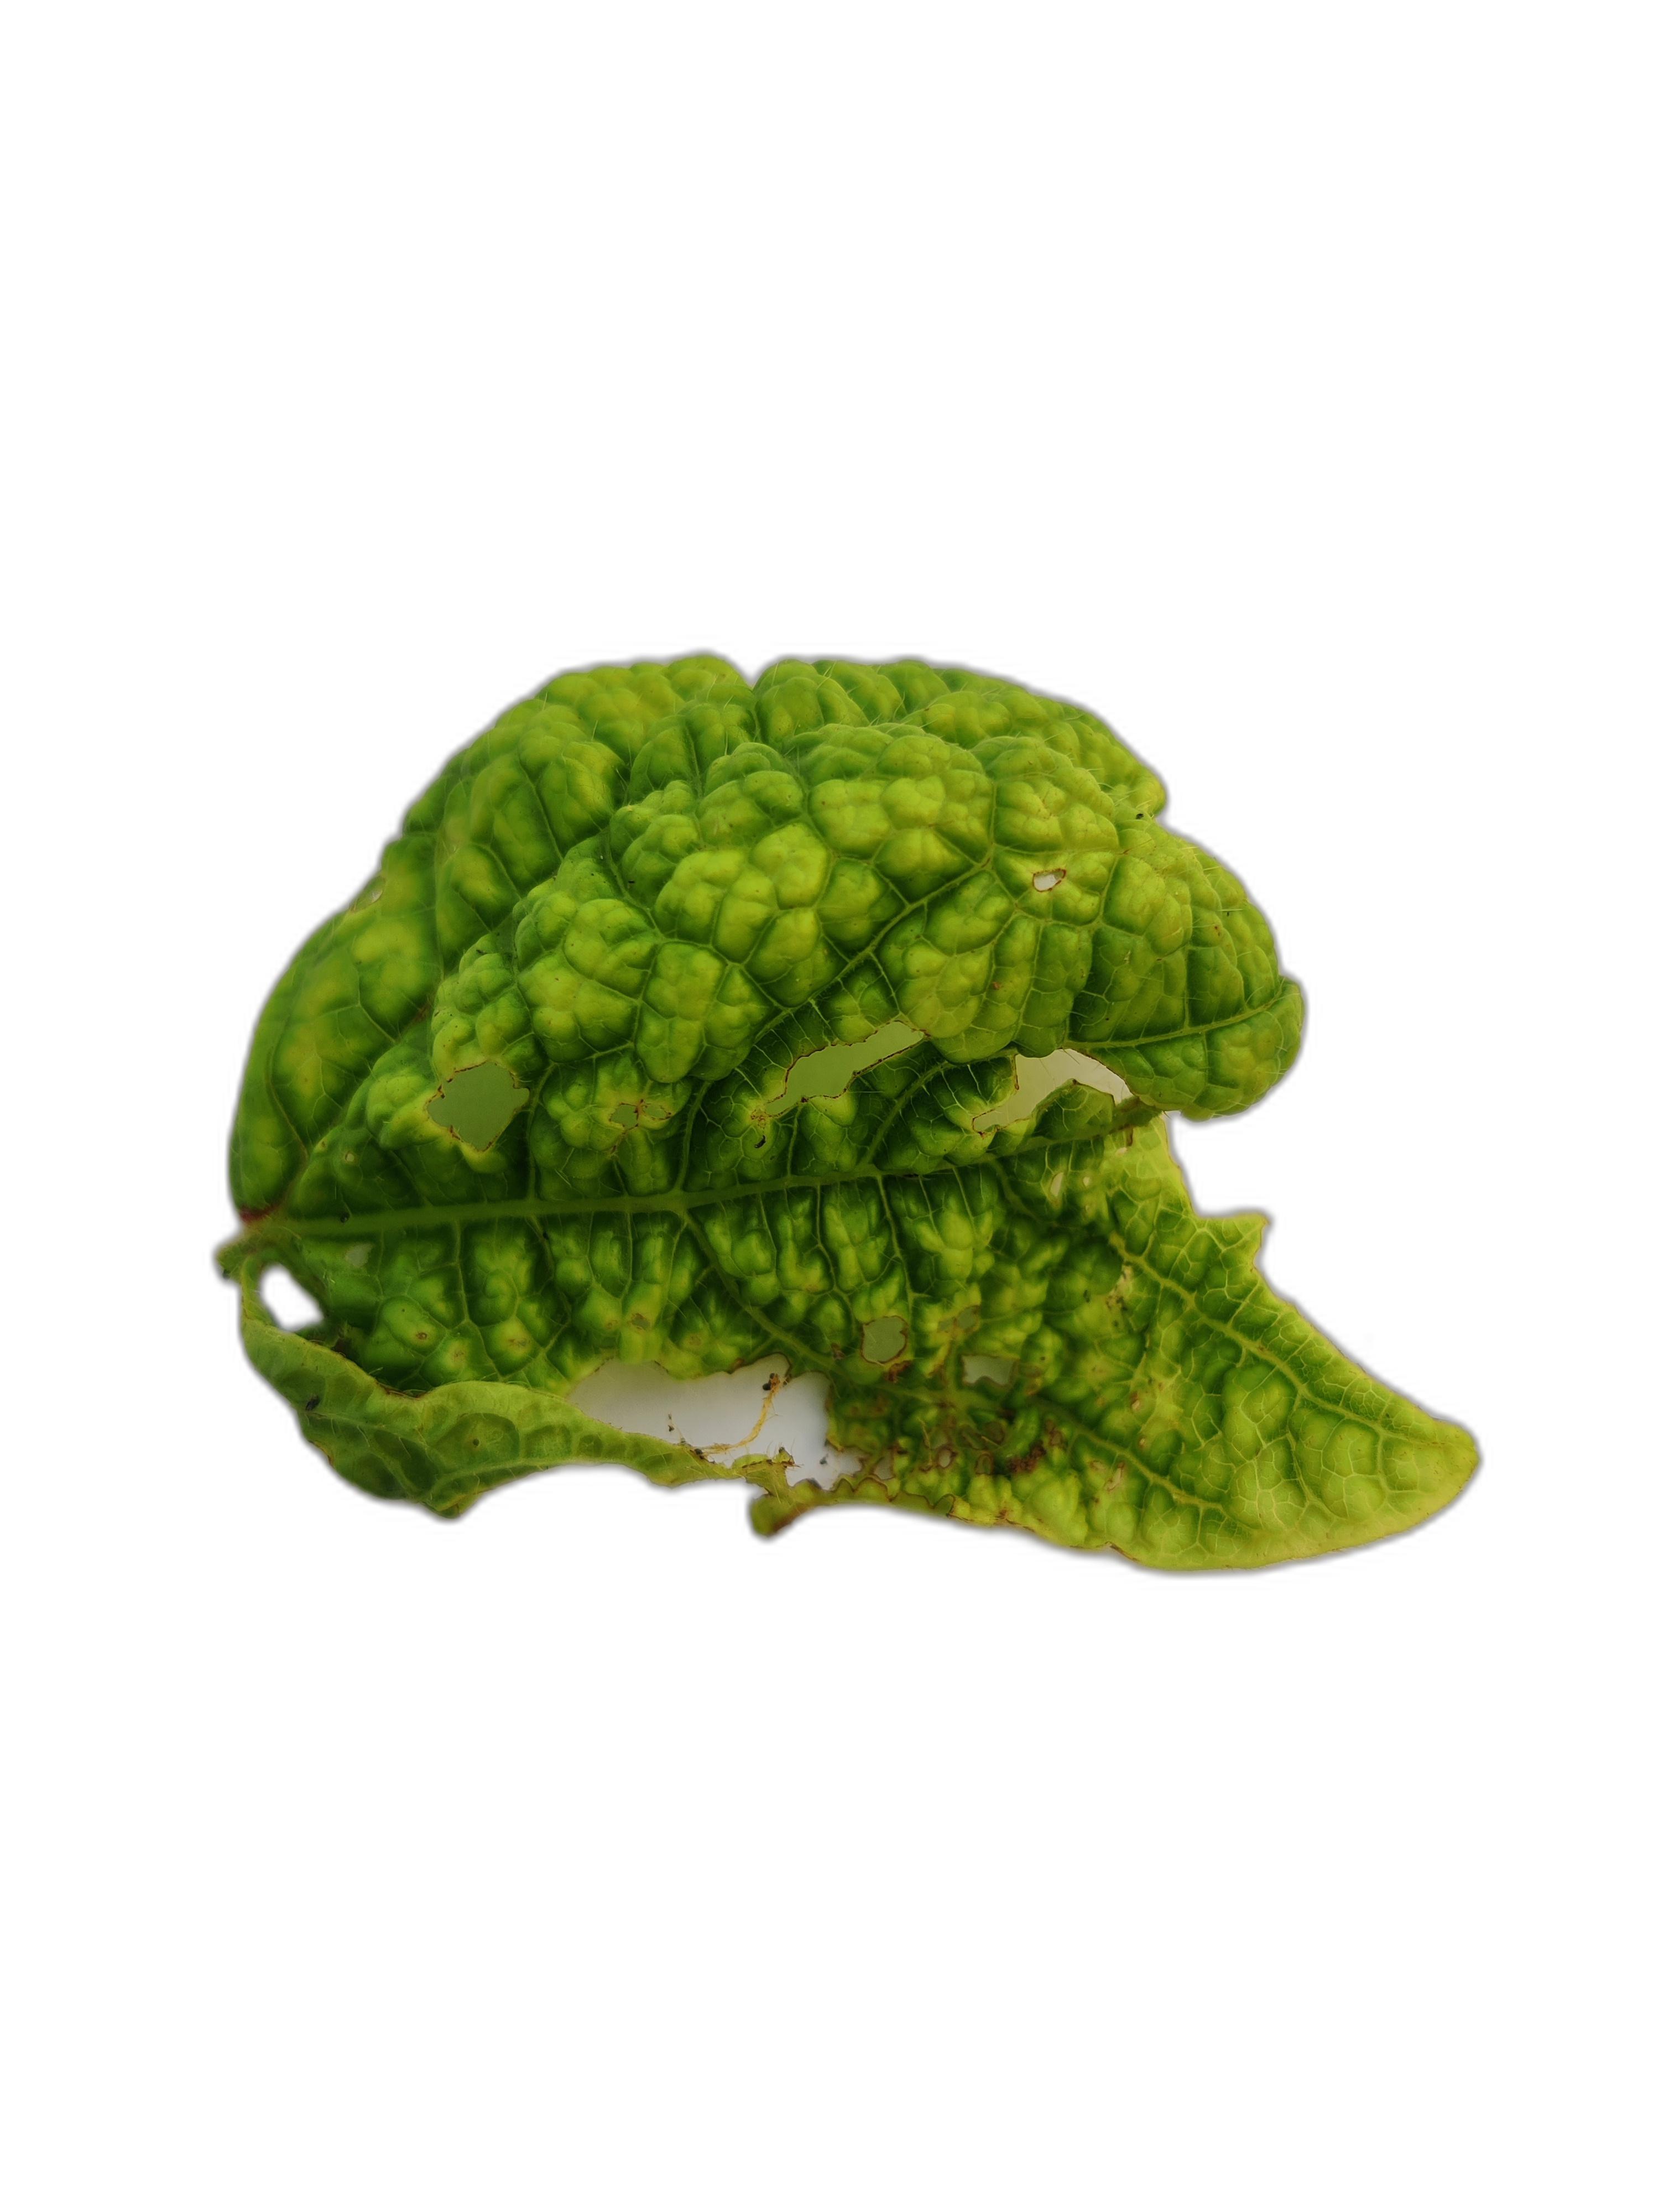
Label: Leaf Crinkle